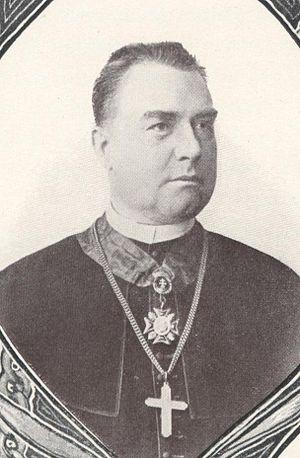
Károly Hornig von Hornburg, est un cardinal hongrois de l'Église catholique du début de la XXᵉ siècle, créé par le pape Pie X.